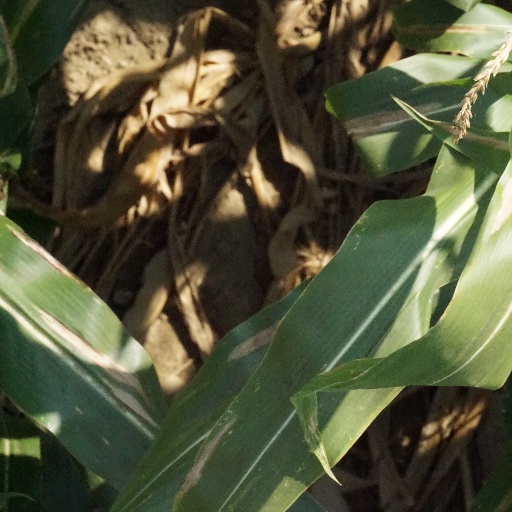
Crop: maize; corn